Aymeric Jaubert de Barrault

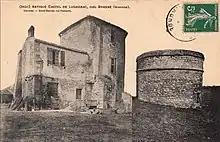
Ruins of the Château de Lugaignac in 1912

Aymeric Jaubert de Barrault was a Gascon knight close to King Henry IV of France.